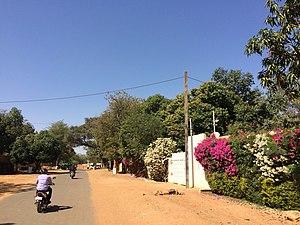
La Rue des Lacs, une rue tranquille dans le quartier résidenciel de Plateau, à Niamey, au Niger."